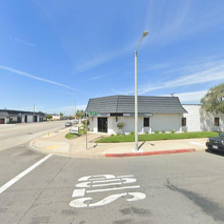
Label: streetView